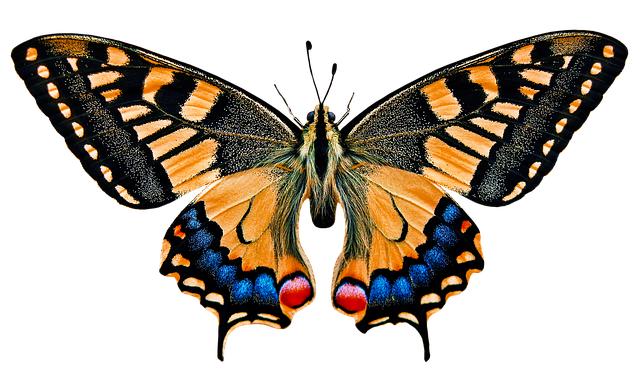
Label: butterfly